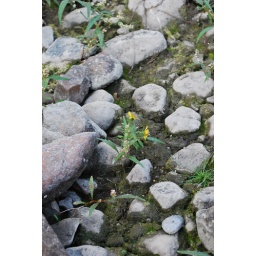
Plants growing in the exposed river bed of the Mississippi.